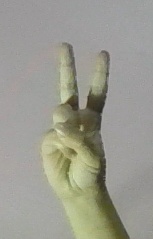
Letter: taa